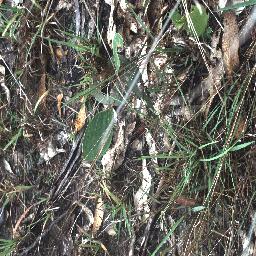
Label: negative